Richard Hieb

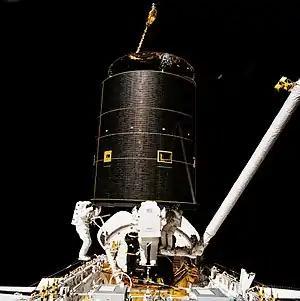
The STS-49 three-person EVA. Left to right: Hieb, Thomas Akers, Pierre J. Thuot.

Upon graduation from CU/Boulder, Hieb went to NASA/JSC to work in crew procedures development and crew activity planning. He worked in the Mission Control Center on the ascent team for STS-1, and during rendezvous phases on numerous subsequent flights. He has an extensive background in on-orbit procedures development, particularly in rendezvous and proximity operations. Selected by NASA as an astronaut candidate in June 1985, Hieb qualified July 1986 for assignment as a mission specialist on future Space Shuttle flight crews. A veteran of three space flights, Hieb flew on STS-39 in 1991, STS-49 in 1992, and STS-65 in 1994. He logged over 750 hours in space, including over 17 hours of EVA (spacewalk), traveling over 13 million miles.